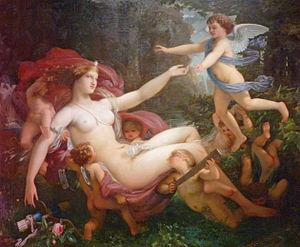
Vénus portée par les amours
Joseph Benoît Guichard est un peintre français, né à Lyon le 14 novembre 1806 et mort dans la même ville le 31 mai 1880.
Le château des ducs de Bar est un ancien château situé à Bar-le-Duc dans le département de la Meuse en région Grand Est. Perché sur un éperon rocheux au bout de la Ville Haute, il dominait la vallée de l'Ornain et la Ville Basse. Démantelé en 1670 par ordre du roi de France Louis XIV, il ne reste aujourd'hui plus que le Neuf-Castel du XVIᵉ siècle et quelques vestiges des fortifications.